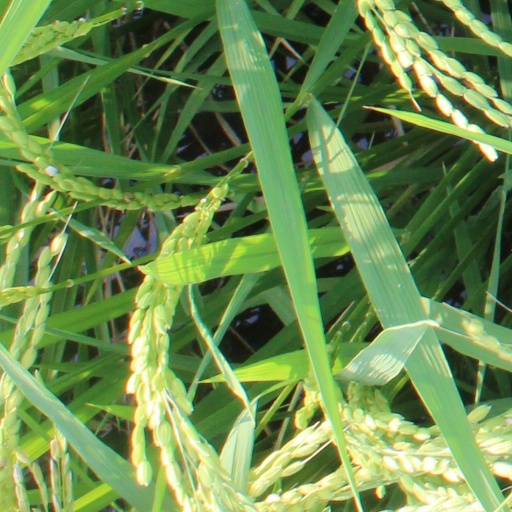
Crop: rice